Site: brandenburg
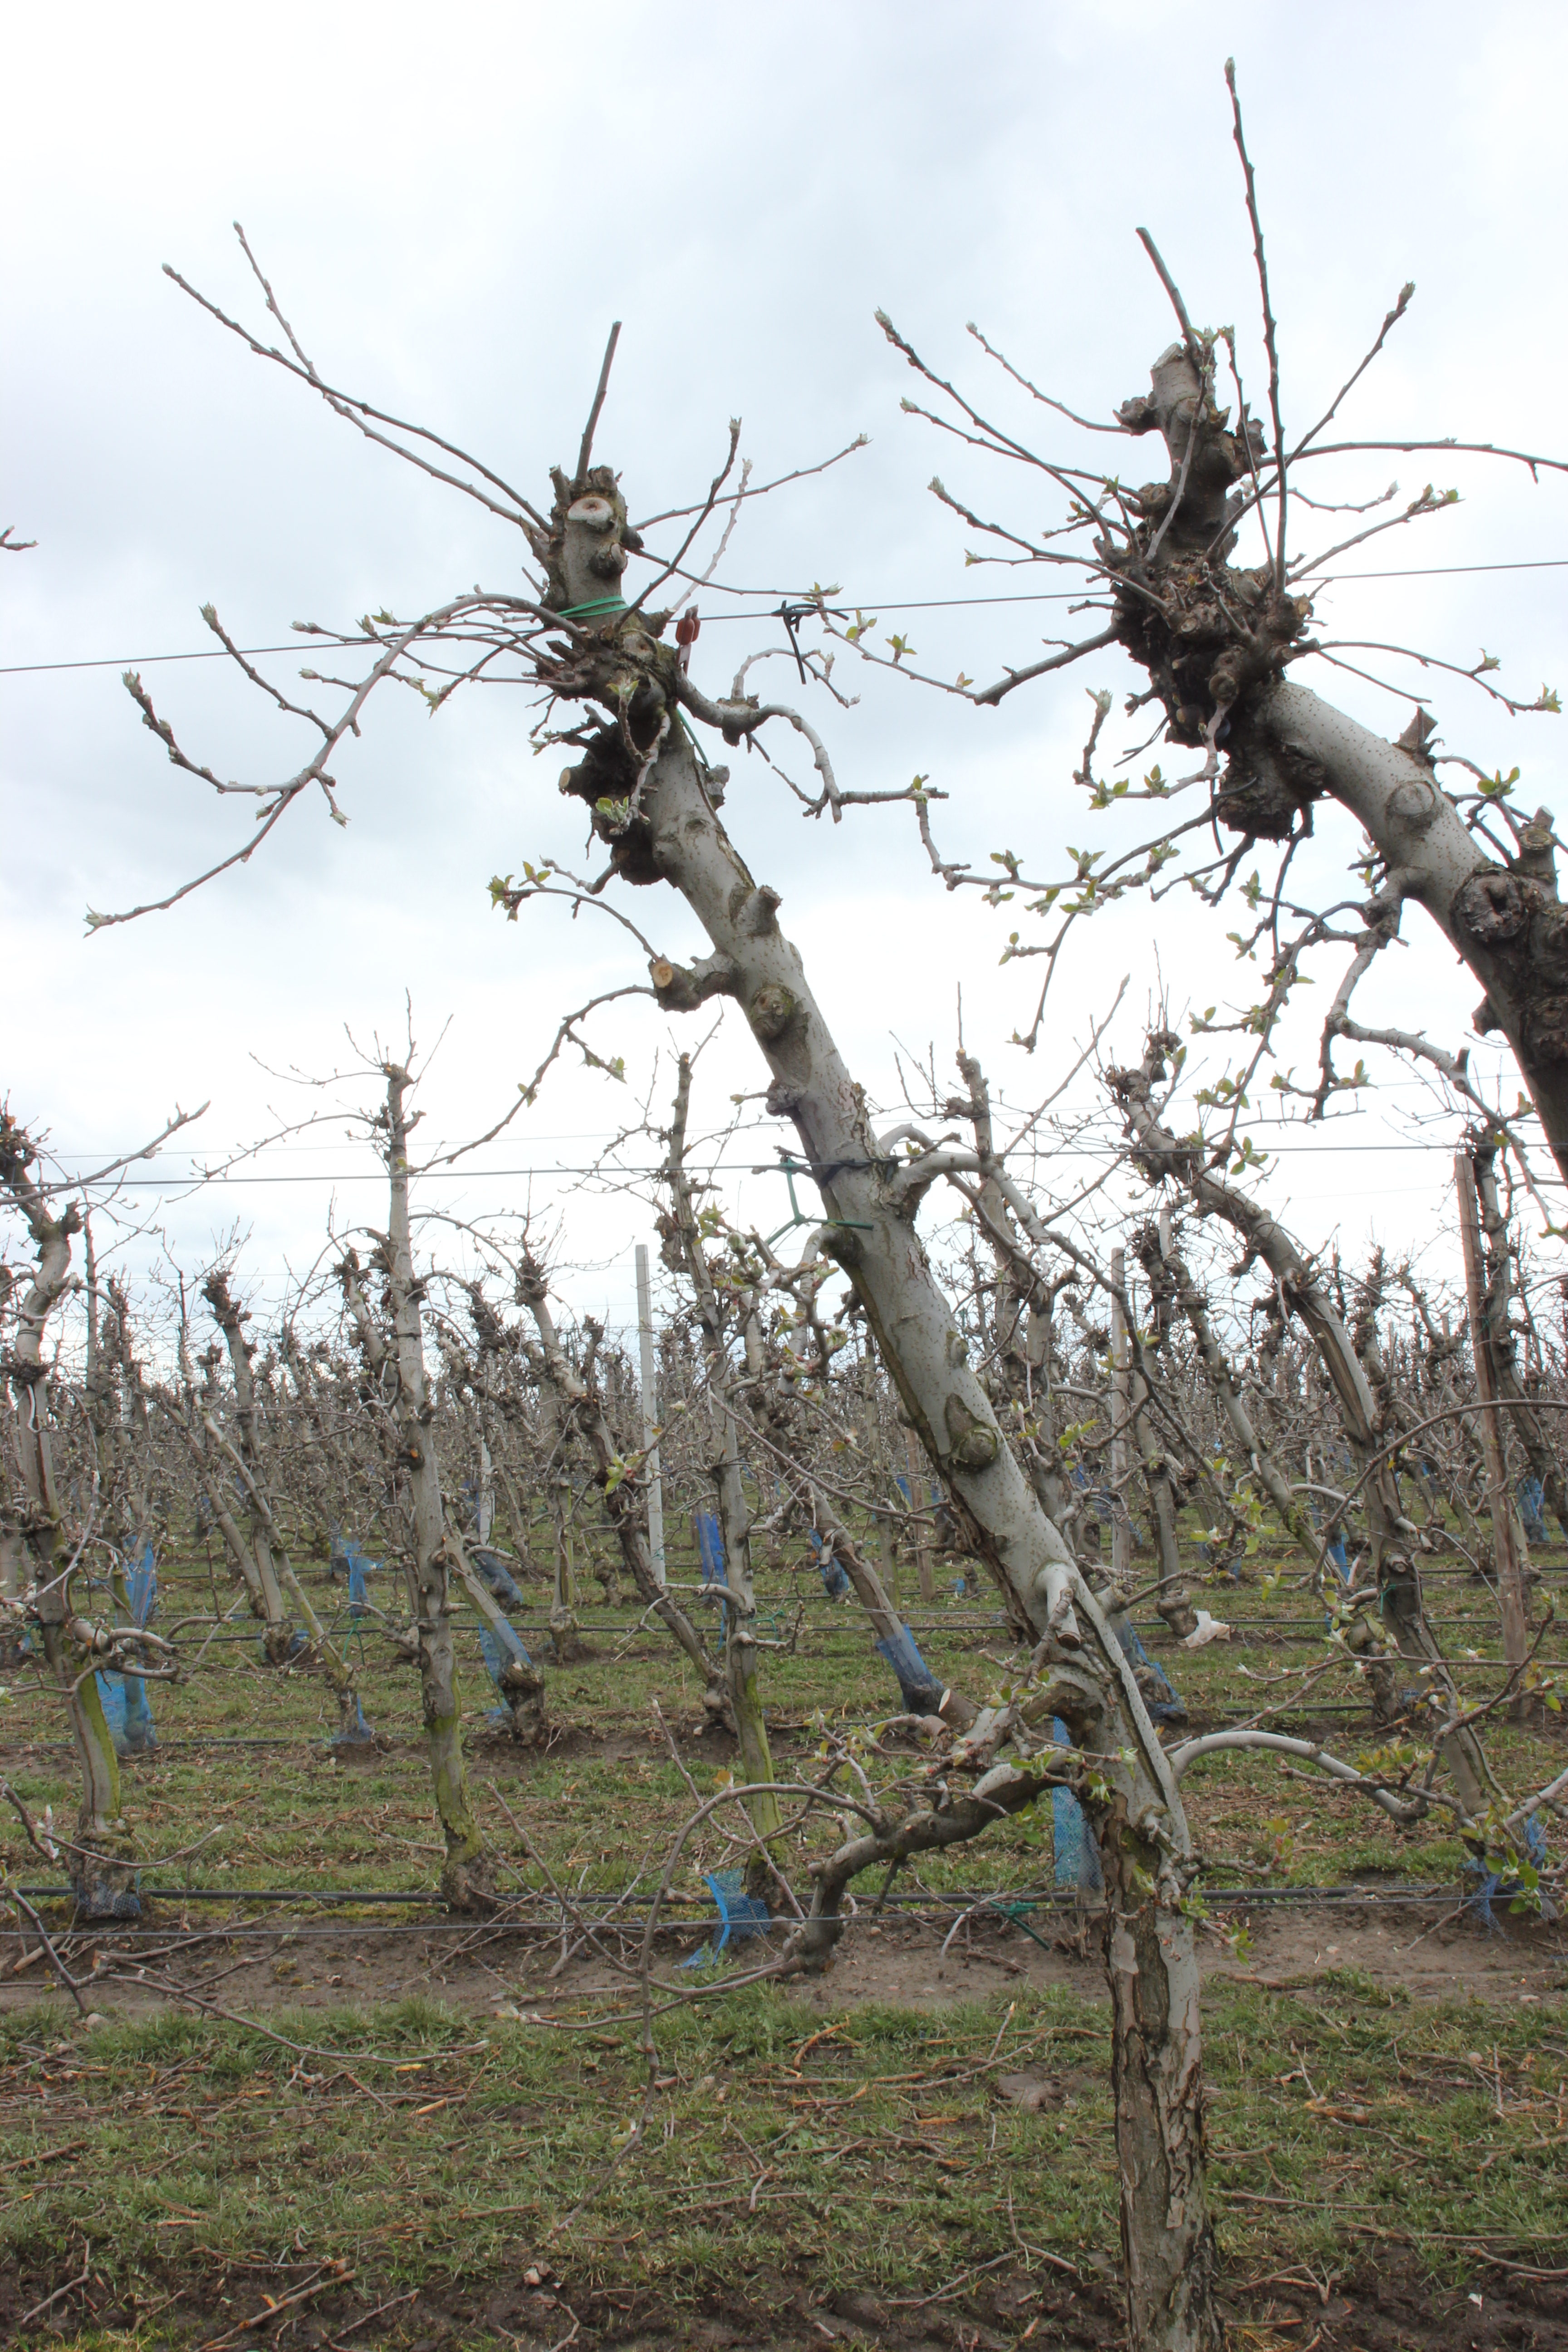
Growth stage (BBCH 55): Inflorescence emergence